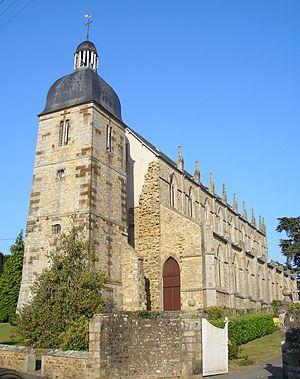
Ducey-Les Chéris est, depuis le 1ᵉʳ janvier 2016, une commune nouvelle française située dans le département de la Manche en région Normandie, peuplée de 2 786 habitants. Elle est créée par la fusion de deux communes, sous le régime juridique des communes nouvelles. Les communes de Ducey et Les Chéris deviennent des communes déléguées.
Ducey est une ancienne commune française, située dans le département de la Manche en région Normandie, devenue le 1ᵉʳ janvier 2016 une commune déléguée au sein de la commune nouvelle de Ducey-les-Chéris.